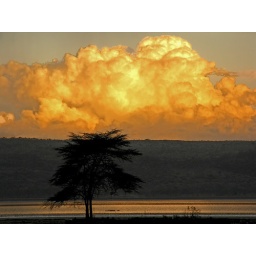
Kenyan blossom of cloud and color over lake Nakuru